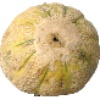
Label: Cantaloupe 2